Groo: The Game

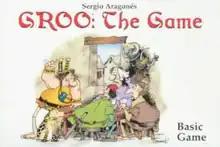
Box cover of Basic Game, artwork by Sergio Aragonés, 1997

Groo: The Game is a card game published by Archangel Studios in 1997 that is based on the comic book "Groo the Wanderer" by Sergio Aragonés.